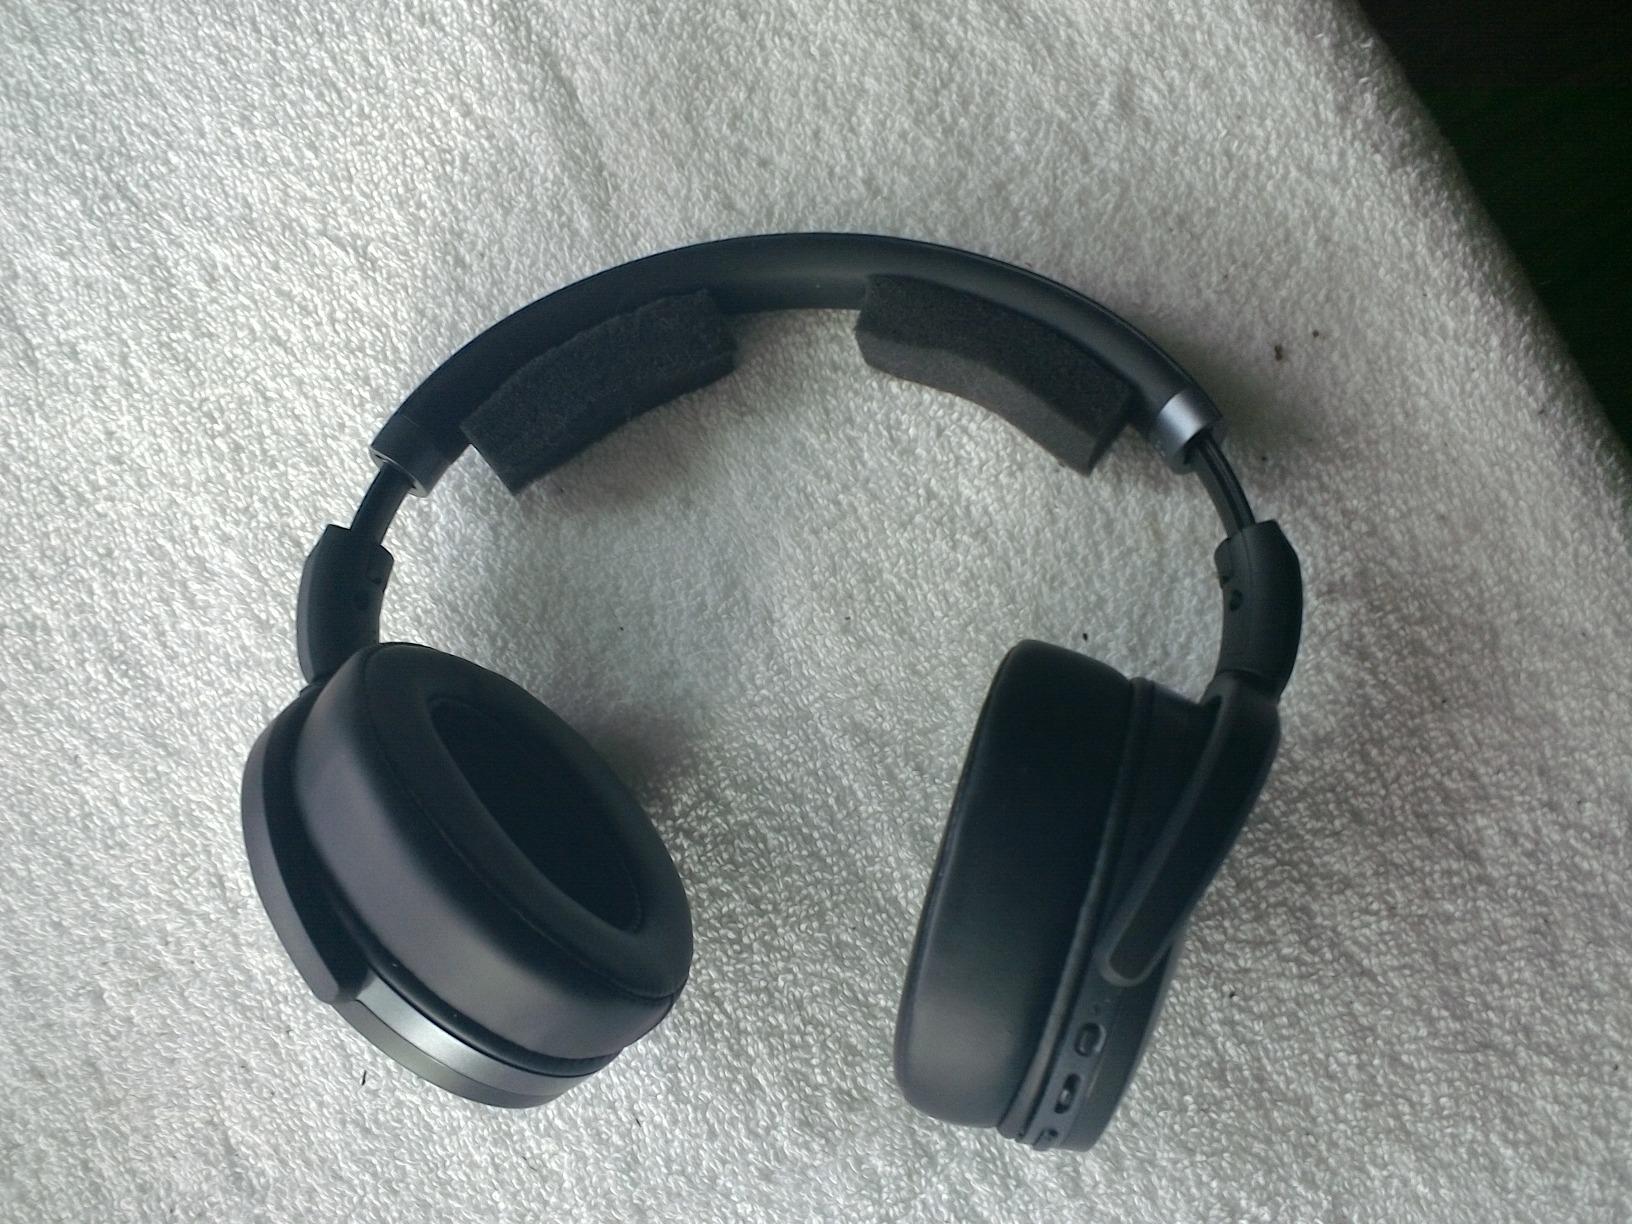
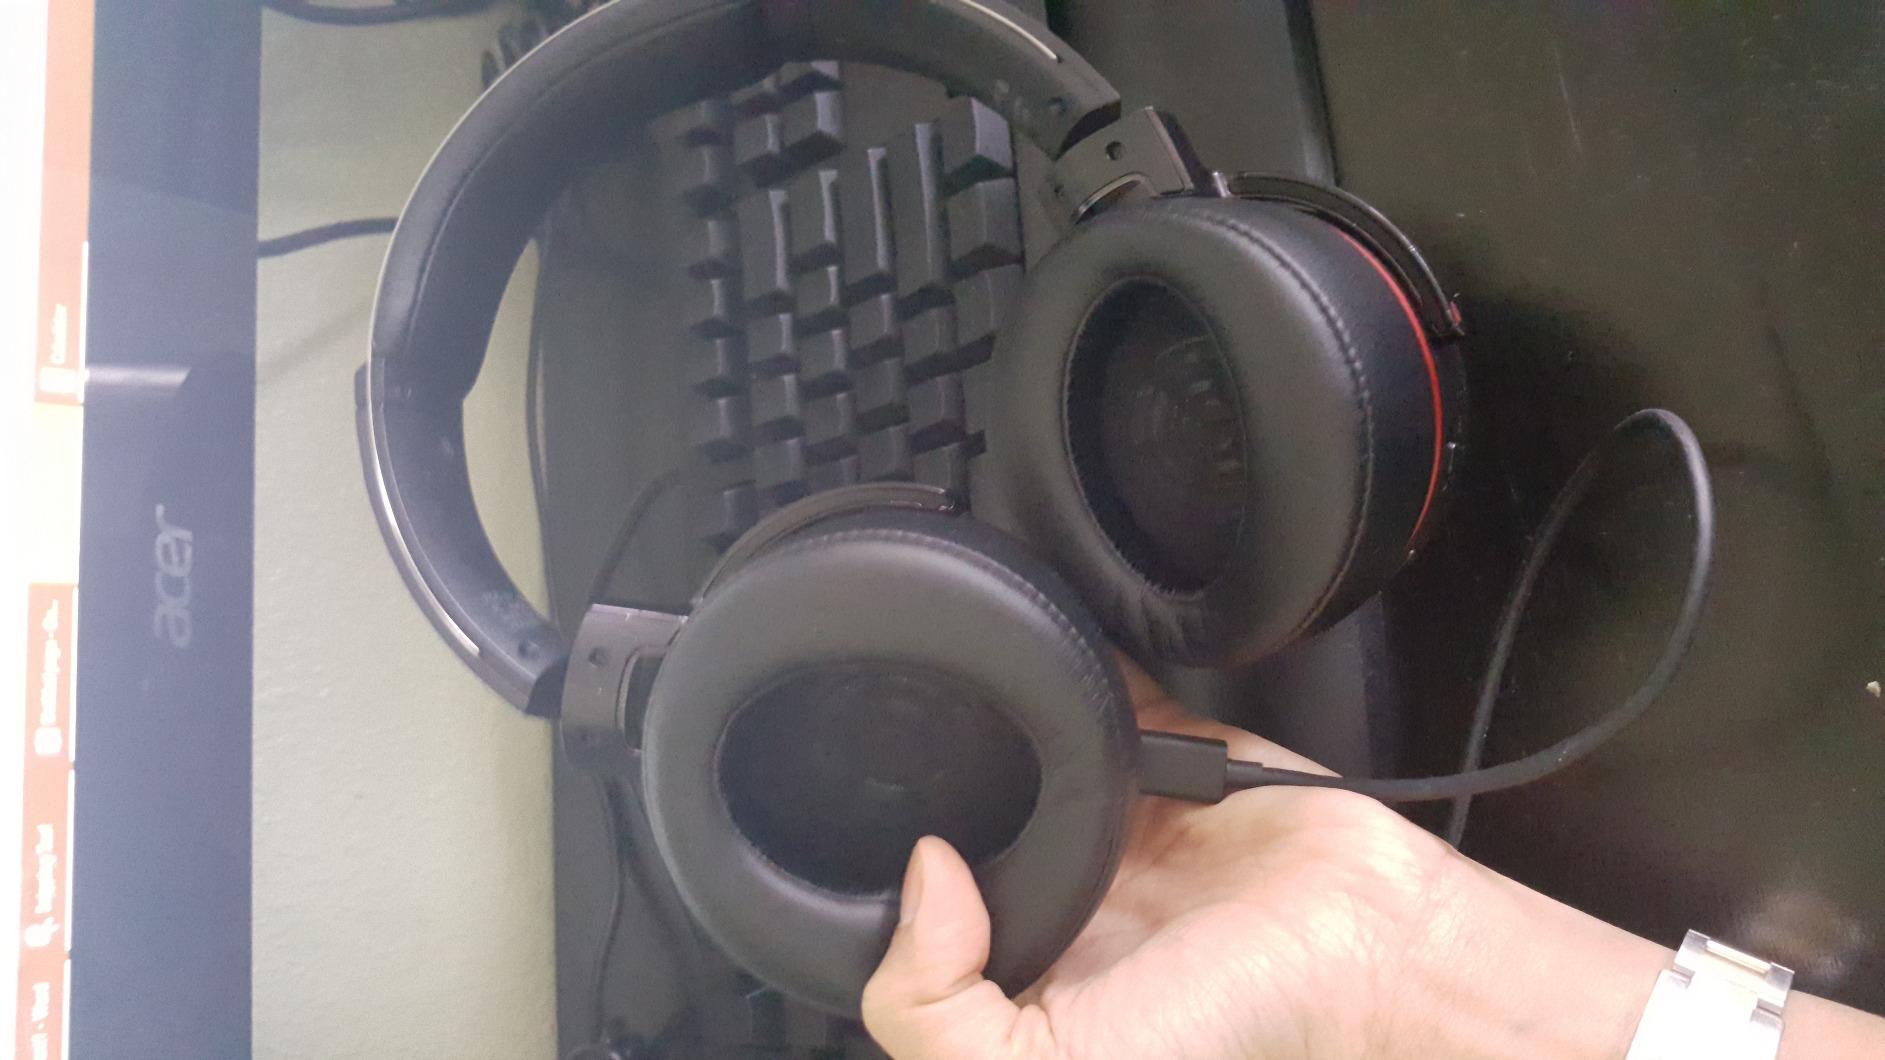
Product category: headphones
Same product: no